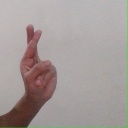
अक्षर: र